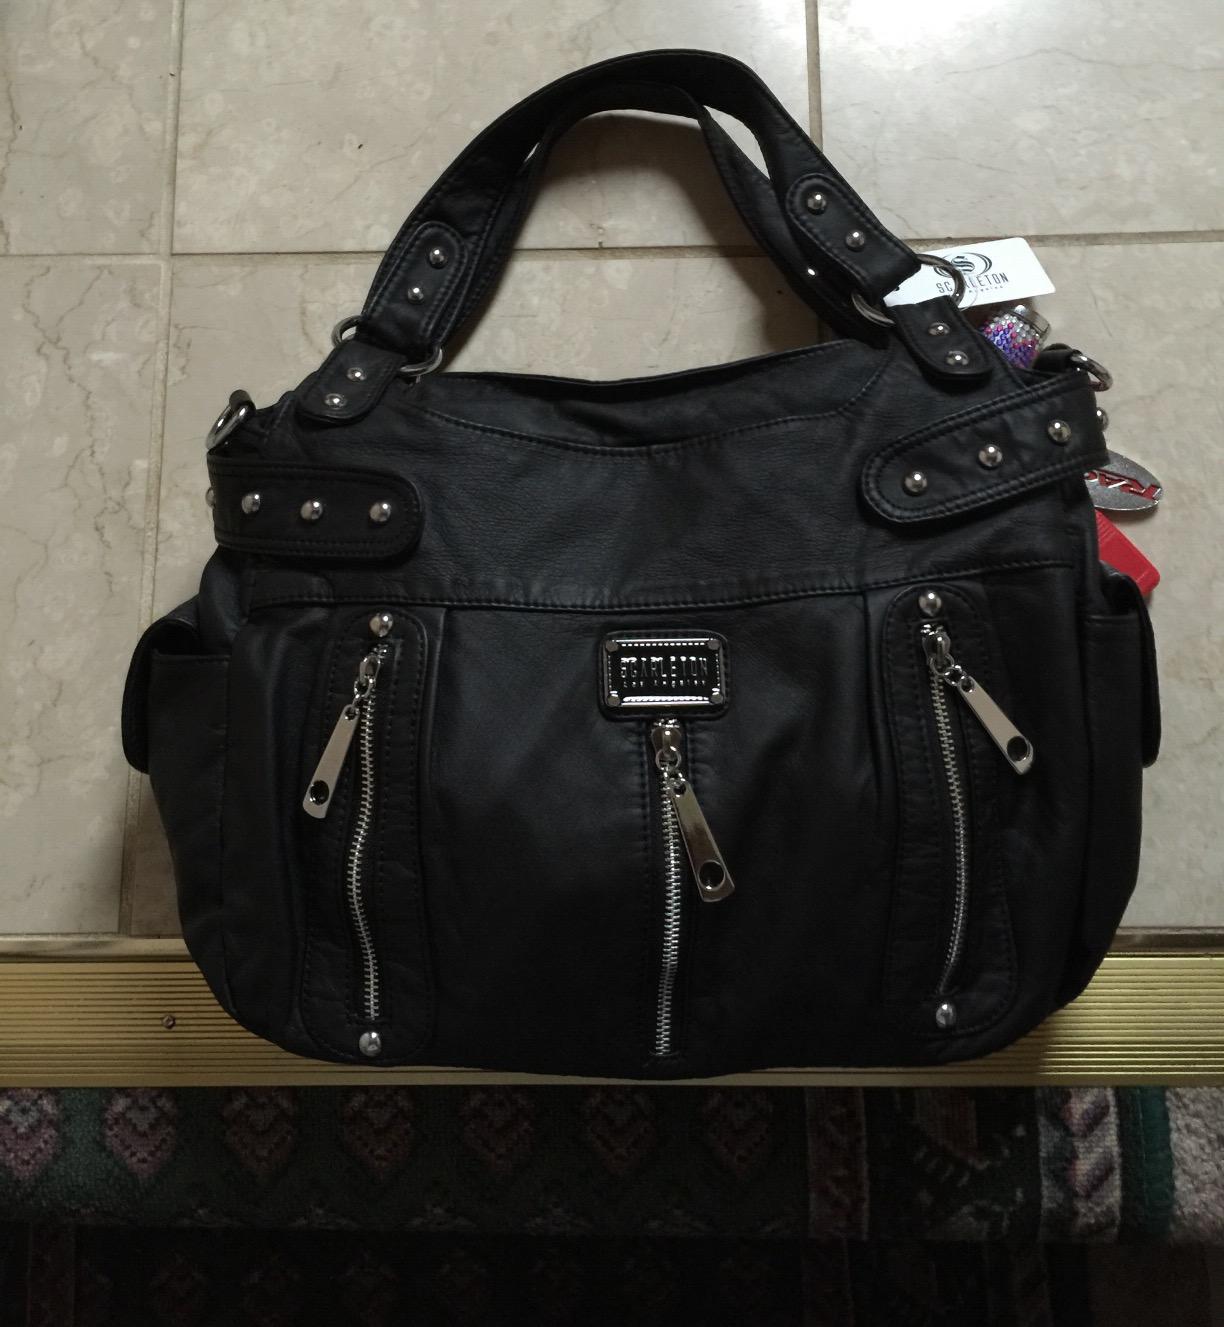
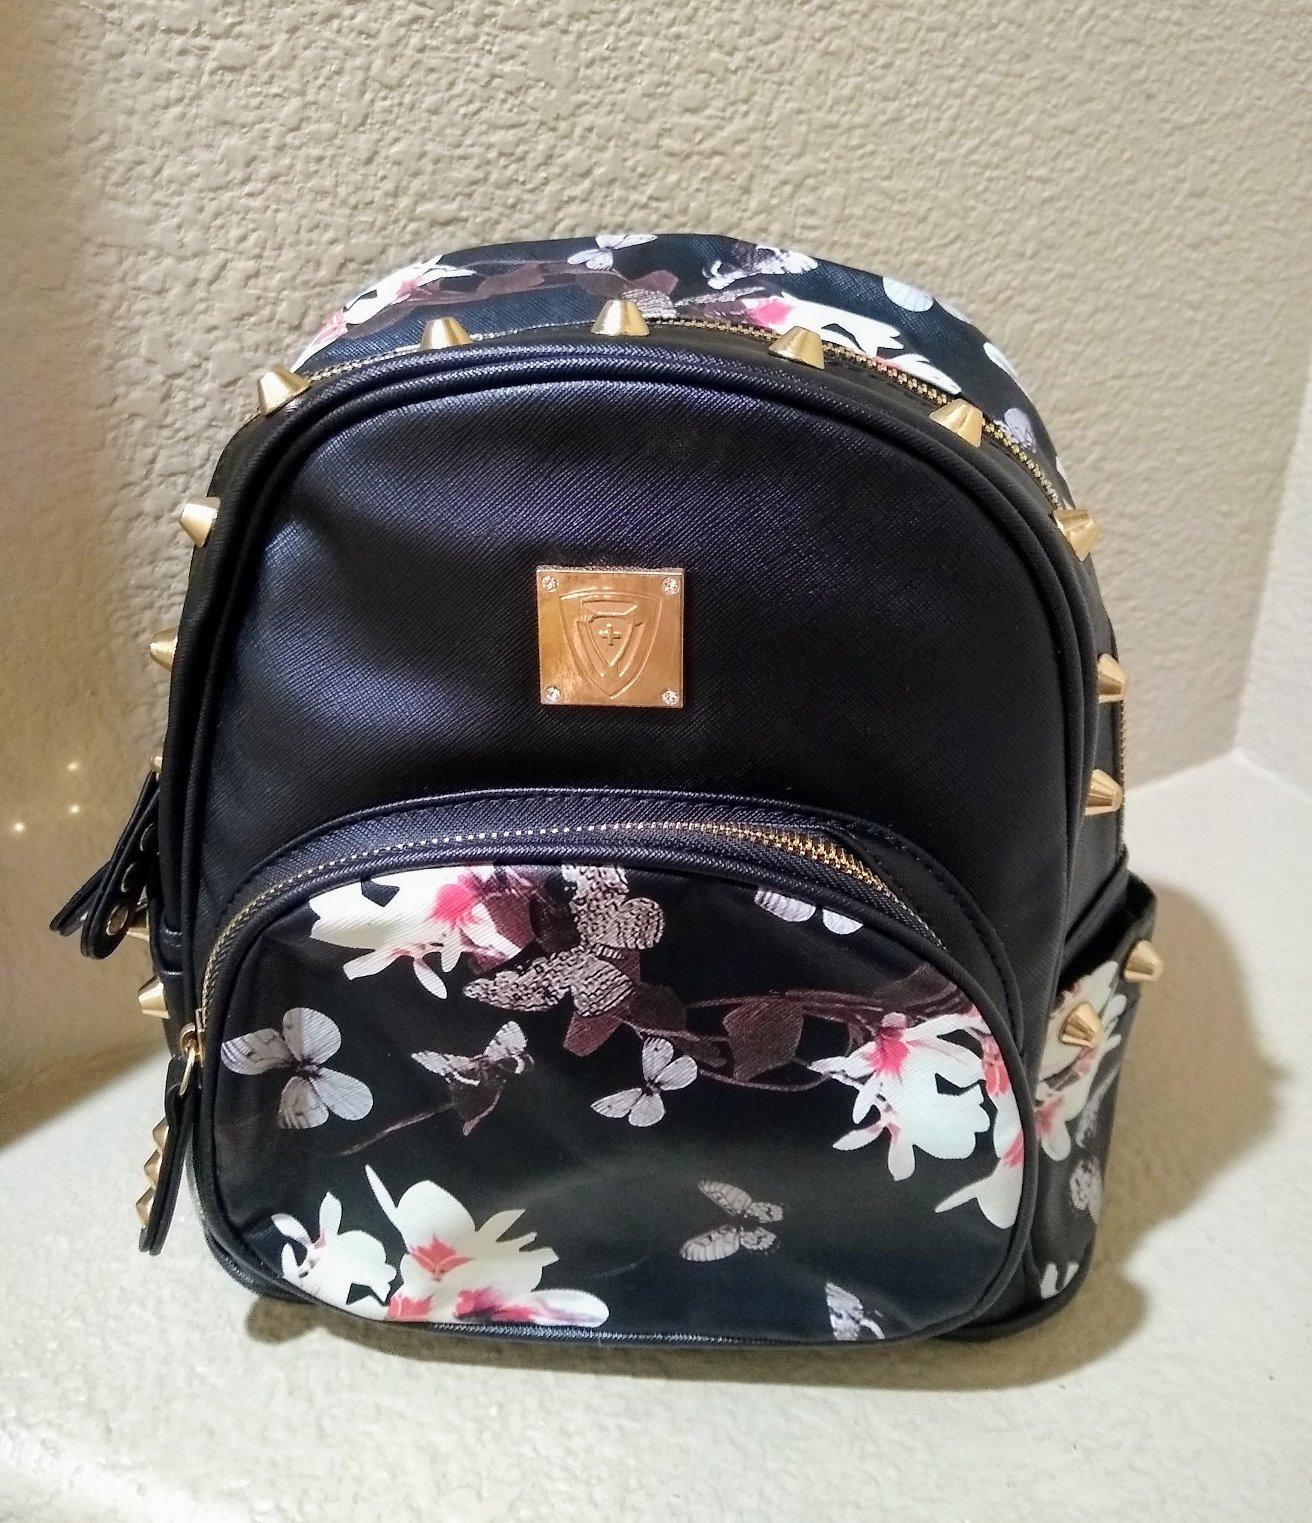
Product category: accessories_handbag
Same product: no